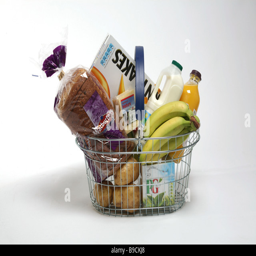
a shopping basket filled with groceries